Fallout (franchise)

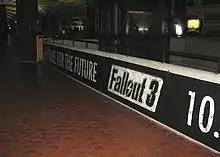
"Prepare for the Future" promotional campaign at the Metro Center station in Washington, D.C.

"Fallout 3" was developed by Bethesda Game Studios and released on October 28, 2008. The story picks up thirty years after the setting of "Fallout 2" and 200 years after the nuclear war that devastated the game's world. The player-character is a Vault dweller in Vault 101 who is forced to flee when the Overseer tries to arrest them in response to their father leaving the Vault. Once out, the player is dubbed the Lone Wanderer and ventures into the Wasteland in and around Washington, D.C., known as the Capital Wasteland, to find their father. It differs from previous games in the series by utilizing 3D graphics, a free-roam gaming world, and real-time combat, in contrast to previous games' 2D isometric graphics and turn-based combat. It was developed for the PC, Xbox 360 and PlayStation 3 using the Gamebryo engine. It received highly positive reviews, garnering 94 out of 100, 92 out of 100, and 93 out of 100 averages scores on Metacritic for the PC, PS3 and Xbox 360 versions of the game, respectively. It won IGN's 2008 Overall Game of the Year Award, Xbox 360 Game of the Year, Best RPG, and Best Use of Sound, as well as E3's Best of the Show and Best Role Playing Game.